Shadyside, Ohio

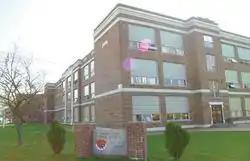
Shadyside High School

Shadyside is home to three schools: Shadyside High School, Leona Avenue Middle School and Jefferson Elementary School. There are 853 students and 43 teachers. The student to teacher ratio is 19.9:1. The school system is 99.9% white and has a 51% (female) to 48% (male) ratio for gender.